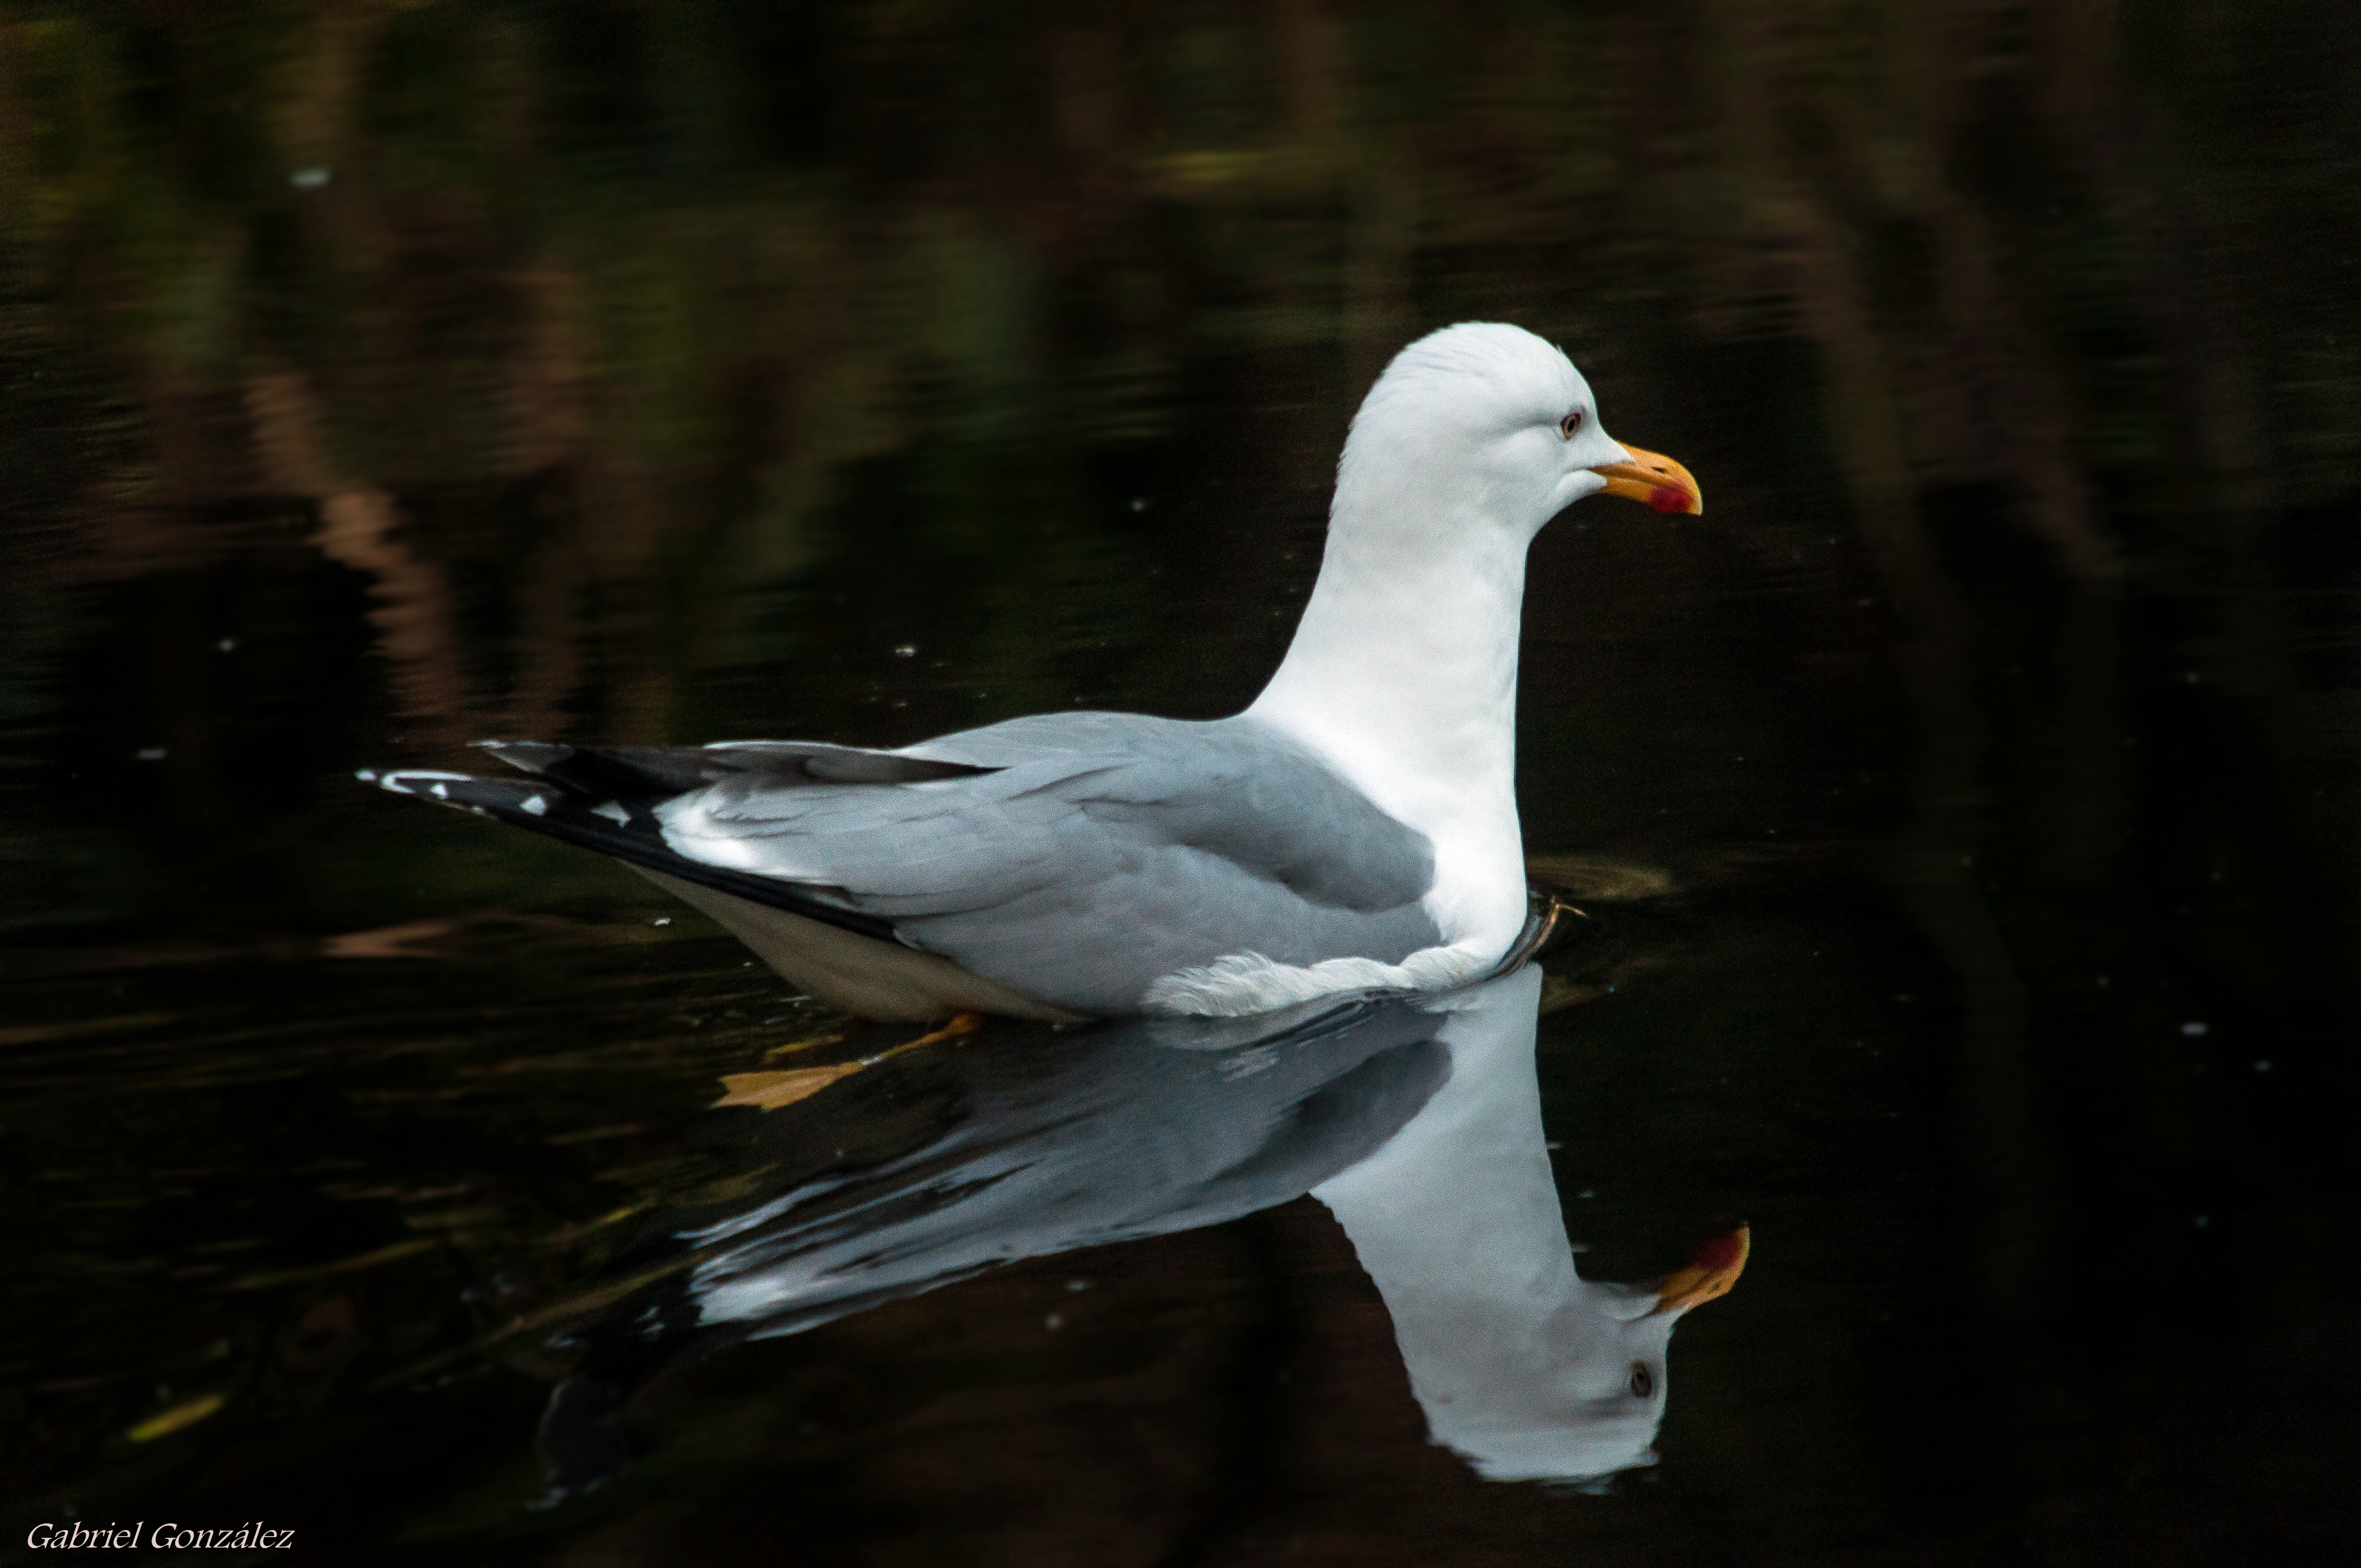
nature, bird, wing, seabird, wildlife, reflection, gull, beak, macro, fauna, animals, vertebrate, naturaleza, waterfowl, water bird, nikond90, ggl1, gaby1, xovesphoto, animales, sigma50500mm, 50500, gphoto, gabrielcorua, xelodegalicia, charadriiformes, european herring gull, ducks geese and swans